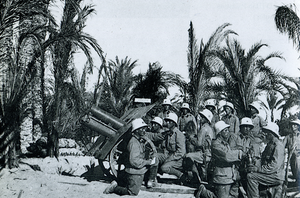
Le 28 juillet 1914, l'Autriche-Hongrie, surnommée « monarchie danubienne » ou « double monarchie », déclare officiellement la guerre au royaume de Serbie, ce qui, par le jeu des alliances, plonge toute l'Europe dans le « troisième chapitre des guerres balkaniques ». Soutenue par le Reich allemand, l'Autriche-Hongrie se trouve rapidement sous une tutelle allemande de plus en plus forte au fil de la guerre, privant la double monarchie de toute possibilité de sortie du conflit sans l'aval du Reich. À l'automne 1918, alors que la situation intérieure rend de plus en plus ardu le maintien de la monarchie et de l'intégrité territoriale de l'État, deux défaites militaires, la bataille de Doiran en Macédoine, en septembre, et la bataille de Vittorio Veneto sur le front italien, en octobre, sonnent le glas de l'Autriche-Hongrie et marquent la fin du règne des Habsbourg qui dominaient l'Europe centrale depuis plus de quatre siècles.